Port of New York and New Jersey

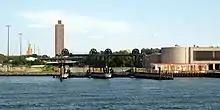
NYNJ Rail western end

While most consumer goods are transported in containers, other commodities such as petroleum and scrap metal are handled at facilities for marine transfer operations, bulk cargo, and break bulk cargo throughout the port, many along its straits and canals. At some locations, water pollution has led to inclusion on the list of Superfund sites in the United States.